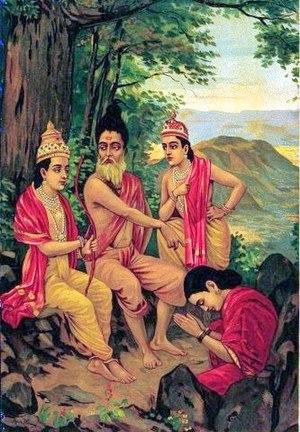
Brahmarshi Vishvamitra est un des plus vénérés Rishi ou sages de l'Inde ancienne. On considère qu'il est l'auteur du Gāyatrī mantra.